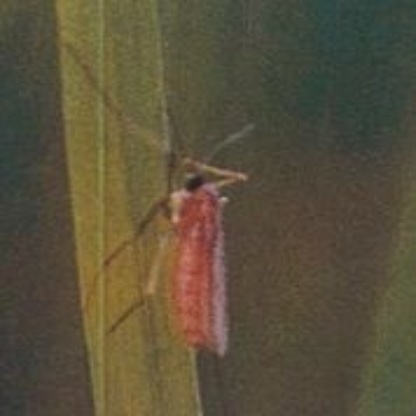
Nhãn: Sâu năn ( Muỗi hành )(Rice Gall Midge)